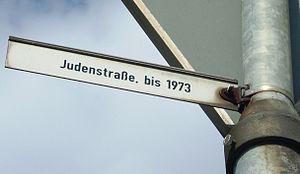
Une juiverie est, au Moyen Âge, un quartier habité par les Juifs ; il ne s'agit pas nécessairement d'un ghetto ou d'un cancel, car ces derniers supposent l'obligation de résidence là où la juiverie évoque simplement une présence juive, pas nécessairement contrainte. Au fil du temps, le sens de ghetto s'est élargi, ce mot servant à désigner tout enfermement, de quelque type que ce soit, mettant à part un groupe humain.